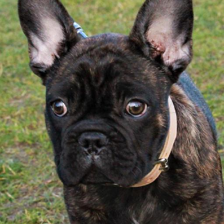
Label: animals